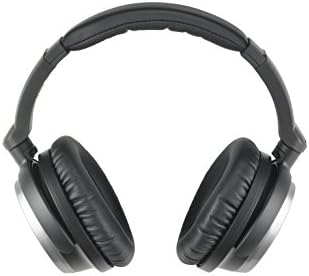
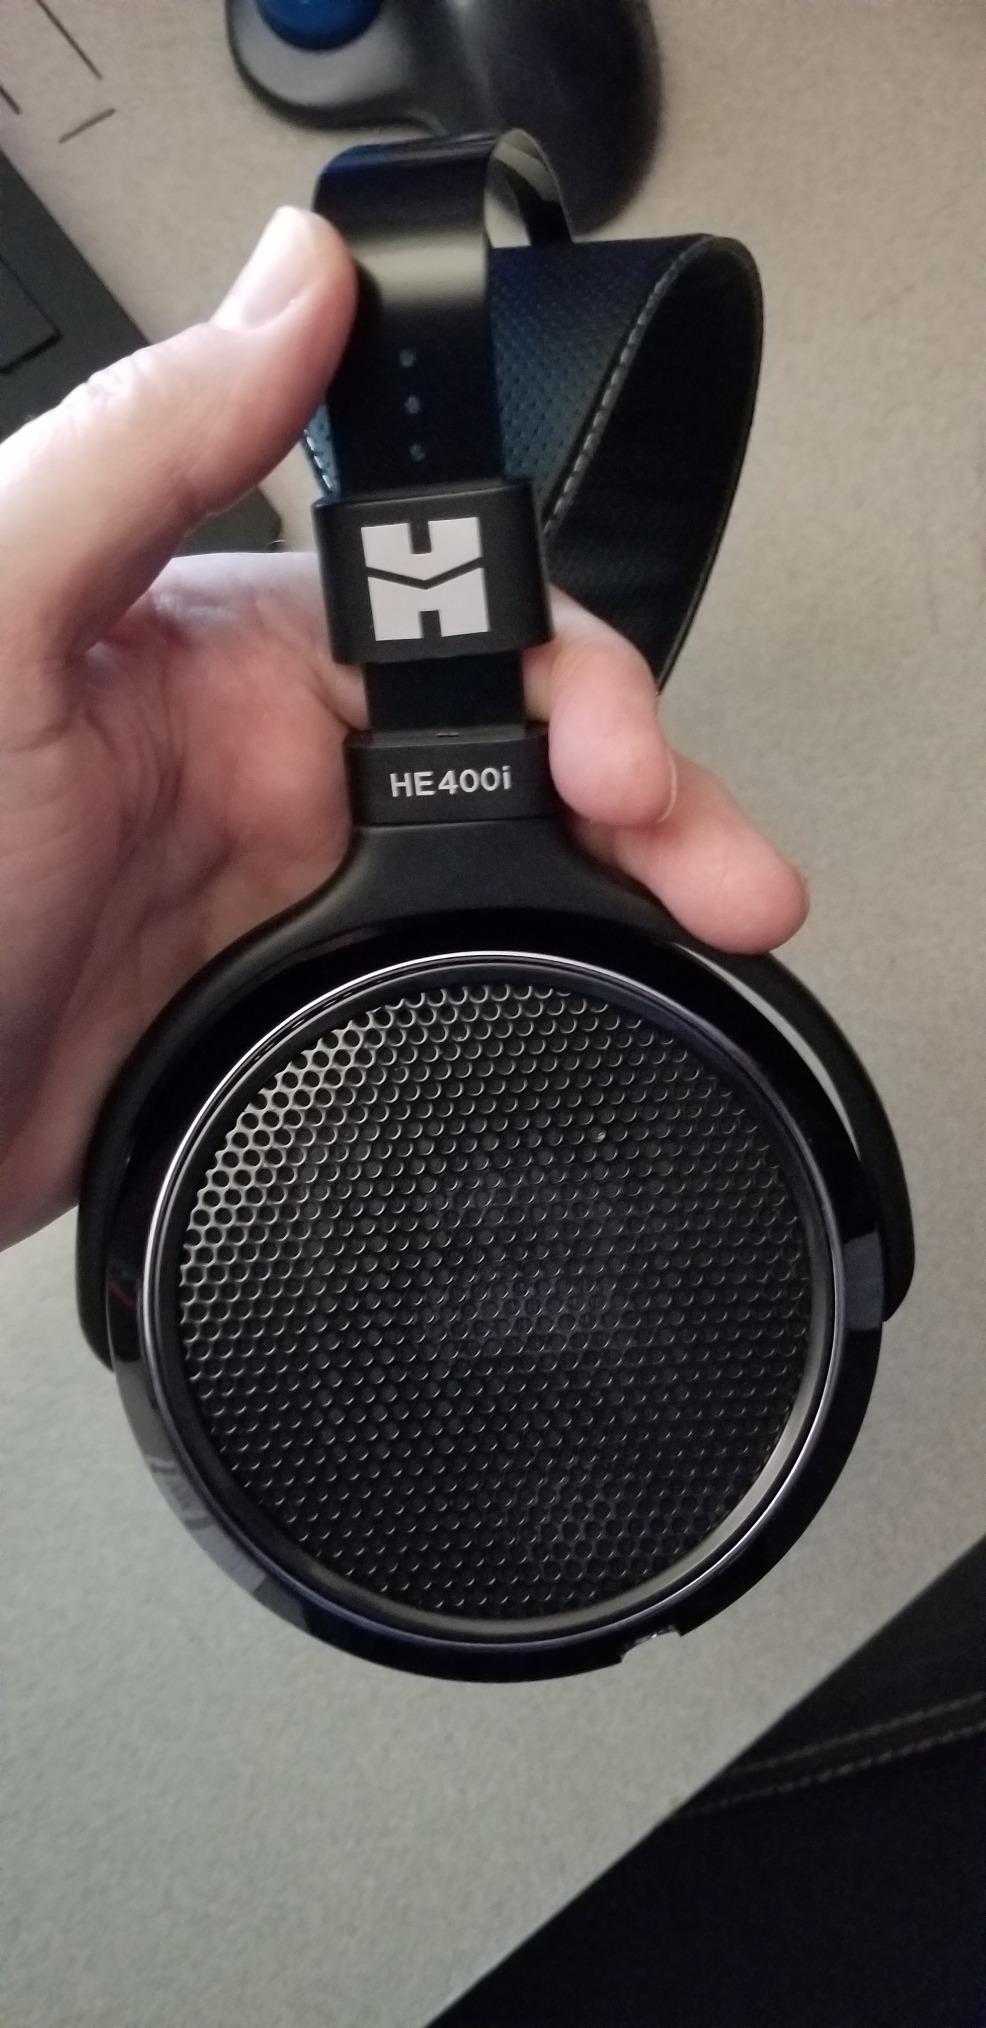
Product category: headphones
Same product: no